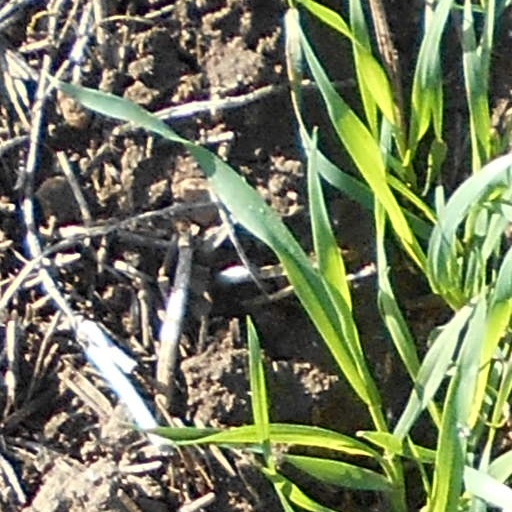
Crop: wheat